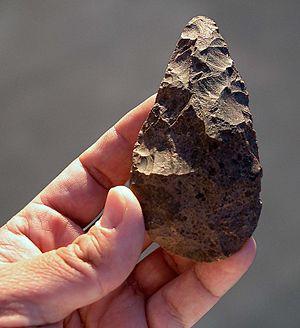
Biface repliqué dans un expériment de taille, avec du silex de gros grain originaire de le village de Mucientes à la province de Valladolid (l'Espagne).